National Action Party (Mexico)

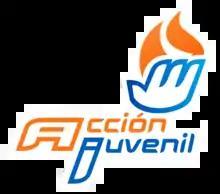
Acción Juvenil official logo

Until the 1980s, the PAN was a weak opposition party that was considered pro-Catholic and pro-business, but never garnered many votes. Its strength, however, was that it was pro-democracy and pro-rule of law, so that its political profile was in contrast to the dominant Institutional Revolutionary Party (PRI) that was widely and increasingly seen as corrupt. The PAN came to be viewed as viable opposition party for a wider range of voters as it became more secular and as Mexicans increasingly moved to cities. As the PAN increasingly called for end of fraud in Mexican elections, it appealed to a wider range of people.